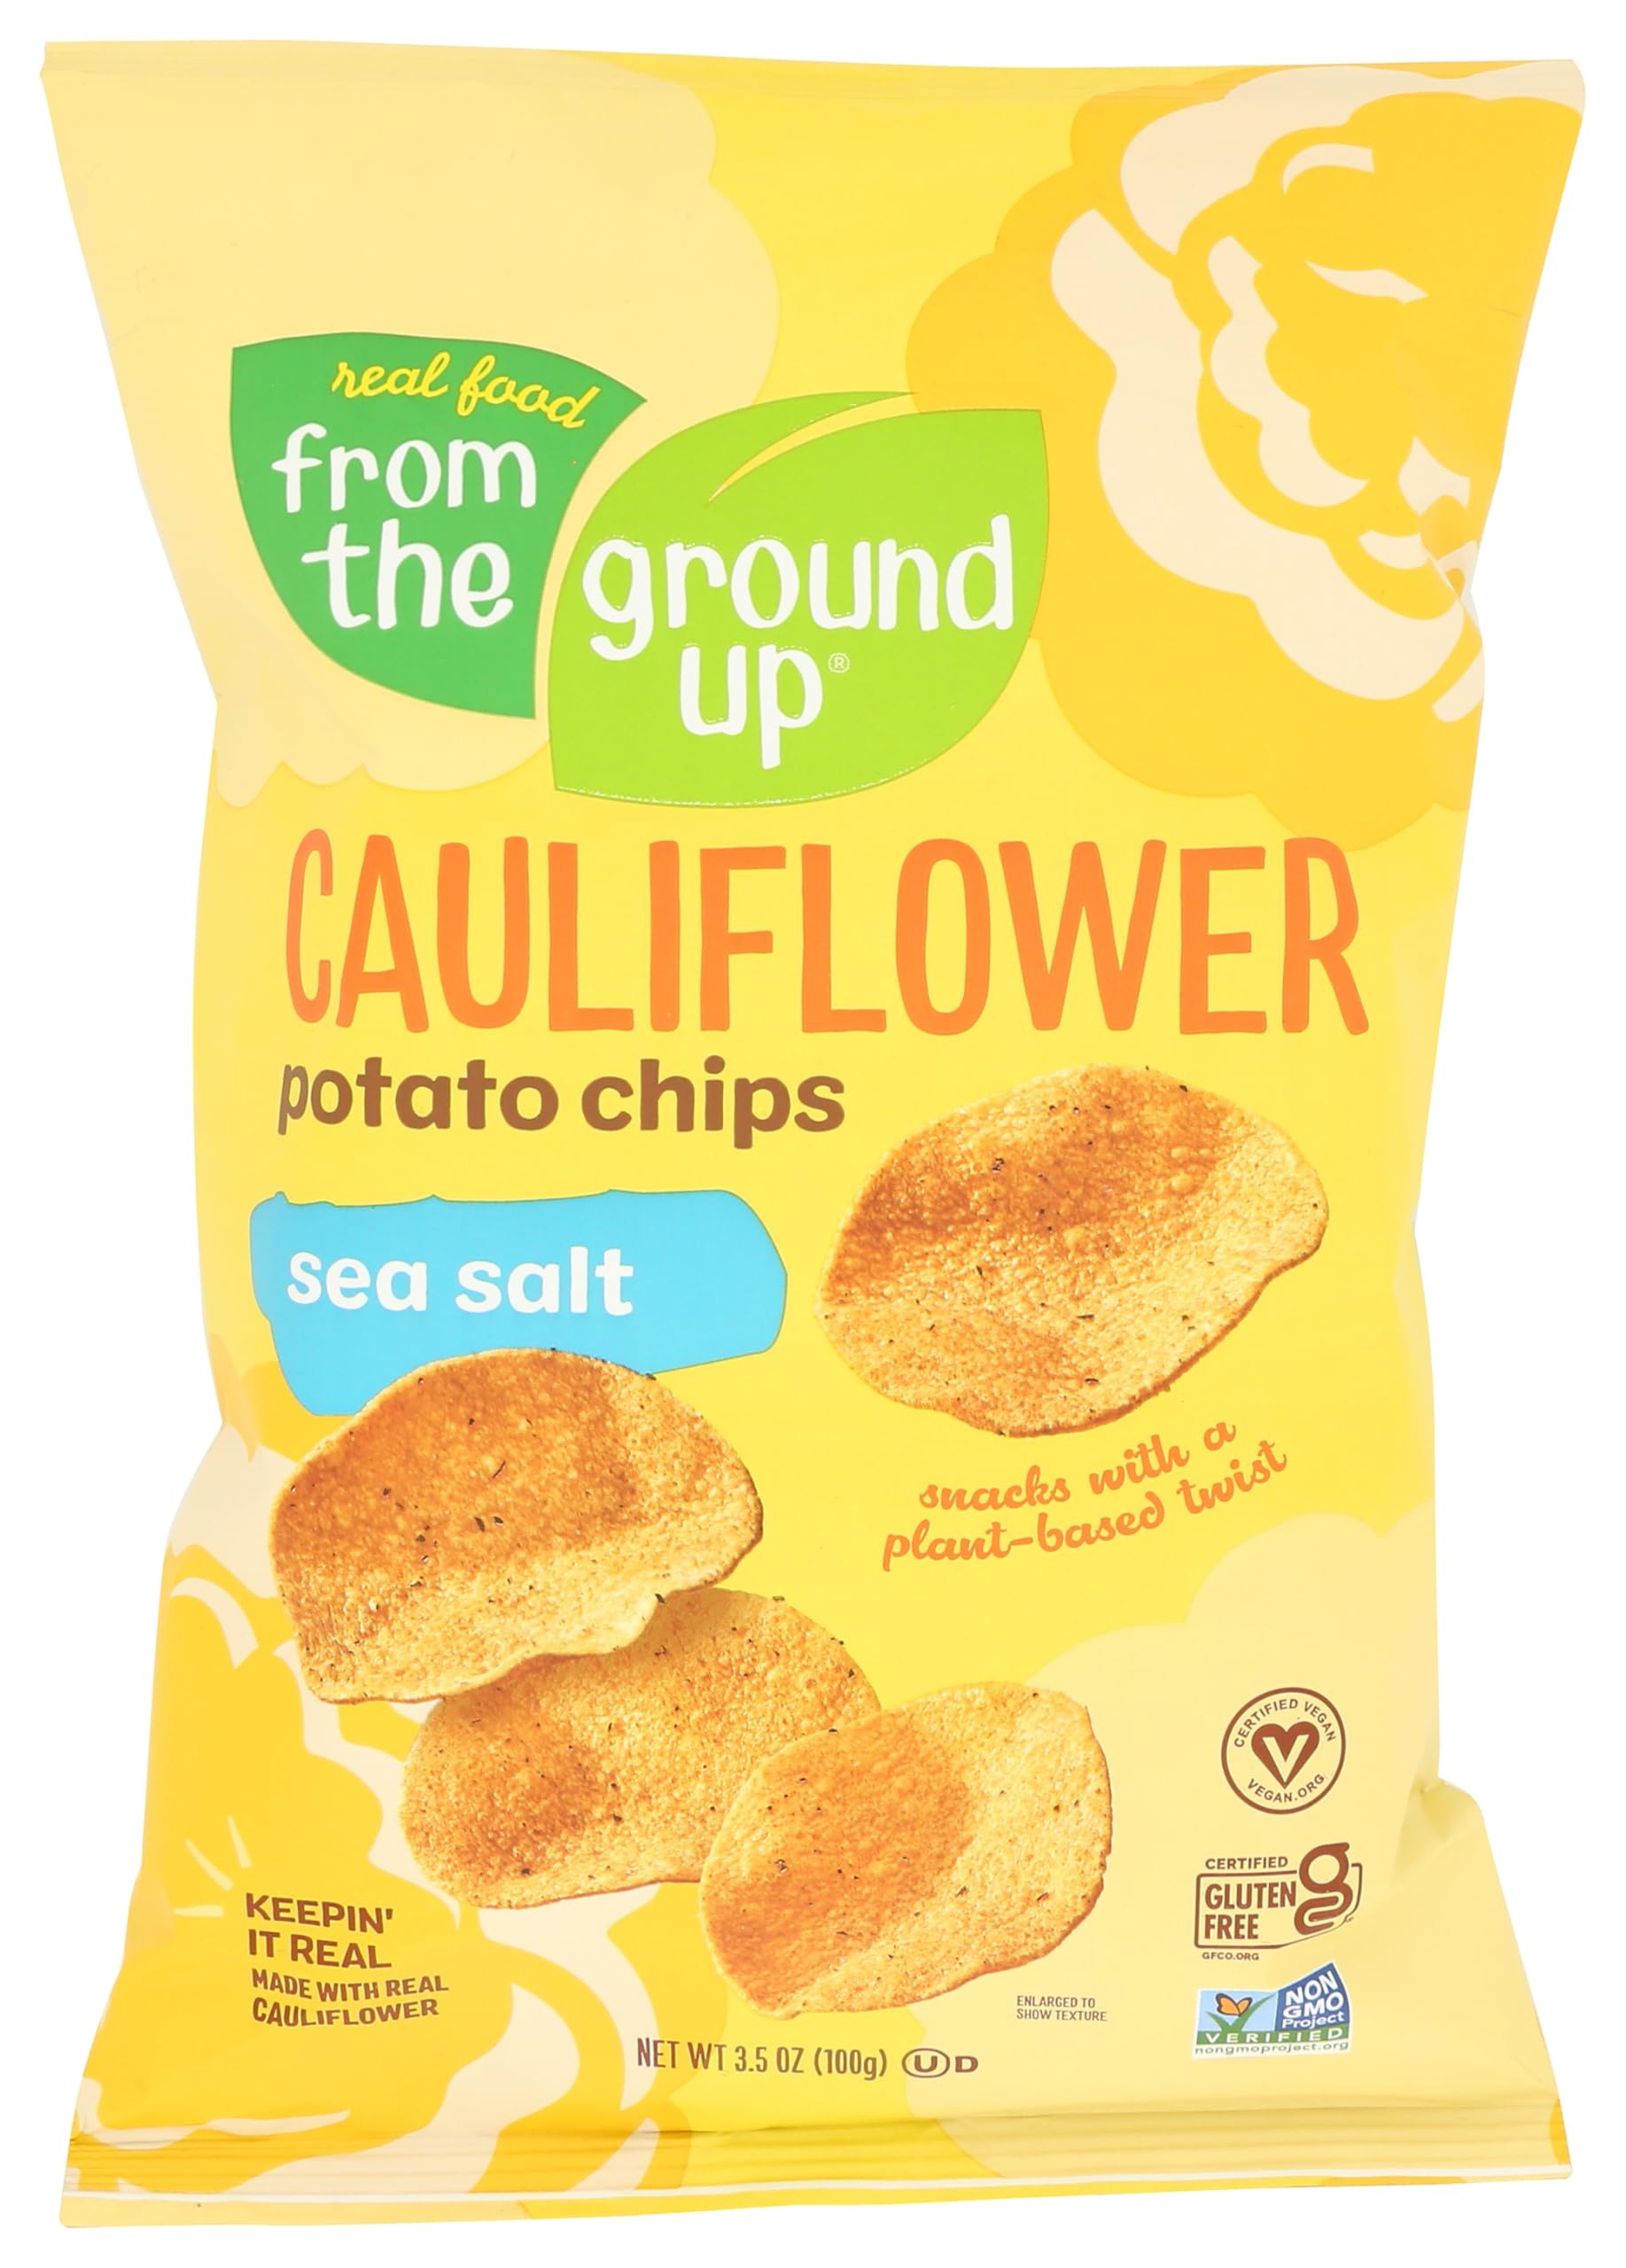
Item Name: FROM THE GROUND UP Sea Salt Cauliflower Chips, 3.5 OZ
Bullet Point 1: No hydrogenated fats or high fructose corn syrup allowed in any food
Bullet Point 2: No bleached or bromated flour
Bullet Point 3: No synthetic nitrates or nitrites
Product Description: Candy Snacks
Value: 3.5
Unit: Ounce

Price: 3.99